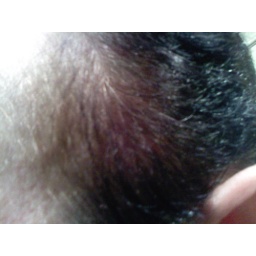
I was standing in front of my bathroom mirror when I noticed this new gray hair on the side of my head.